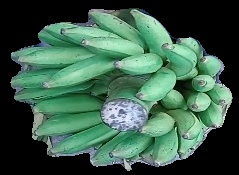
Variety: elakki-bale
Grade: grade1